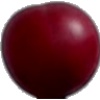
Label: Cherry Wax Red 1